Poinciana Woman

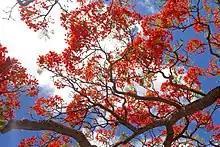
Royal Poinciana Close up

The ghost of the Poinciana Woman is said to haunt the area of the East Point Reserve. This area, now a popular place for tourists and recreation, was fortified during World War II and was the site of naval and anti-aircraft guns which has now turned into the Darwin Military Museum. Directly east of the museum is the supposed exact location of the Poinciana Woman where many "Delonix regia" (Royal poinciana) are growing. The tree is considered an invasive weed which grows on the southern edge of the remnant monsoon rain forest. This type of forest has the largest coverage in the Northern Territory and is under the protection of the government since it has a delicate ecosystem. Much of the rain forest was cleared for military purposes and there are now only small patches of this type of forestry in the area.